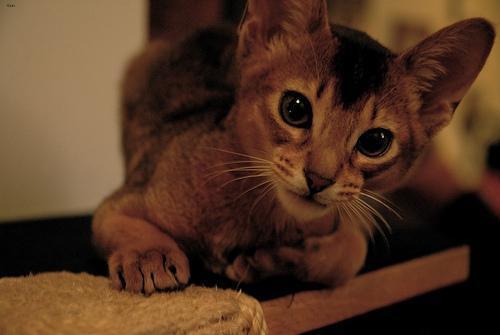
Abyssinian